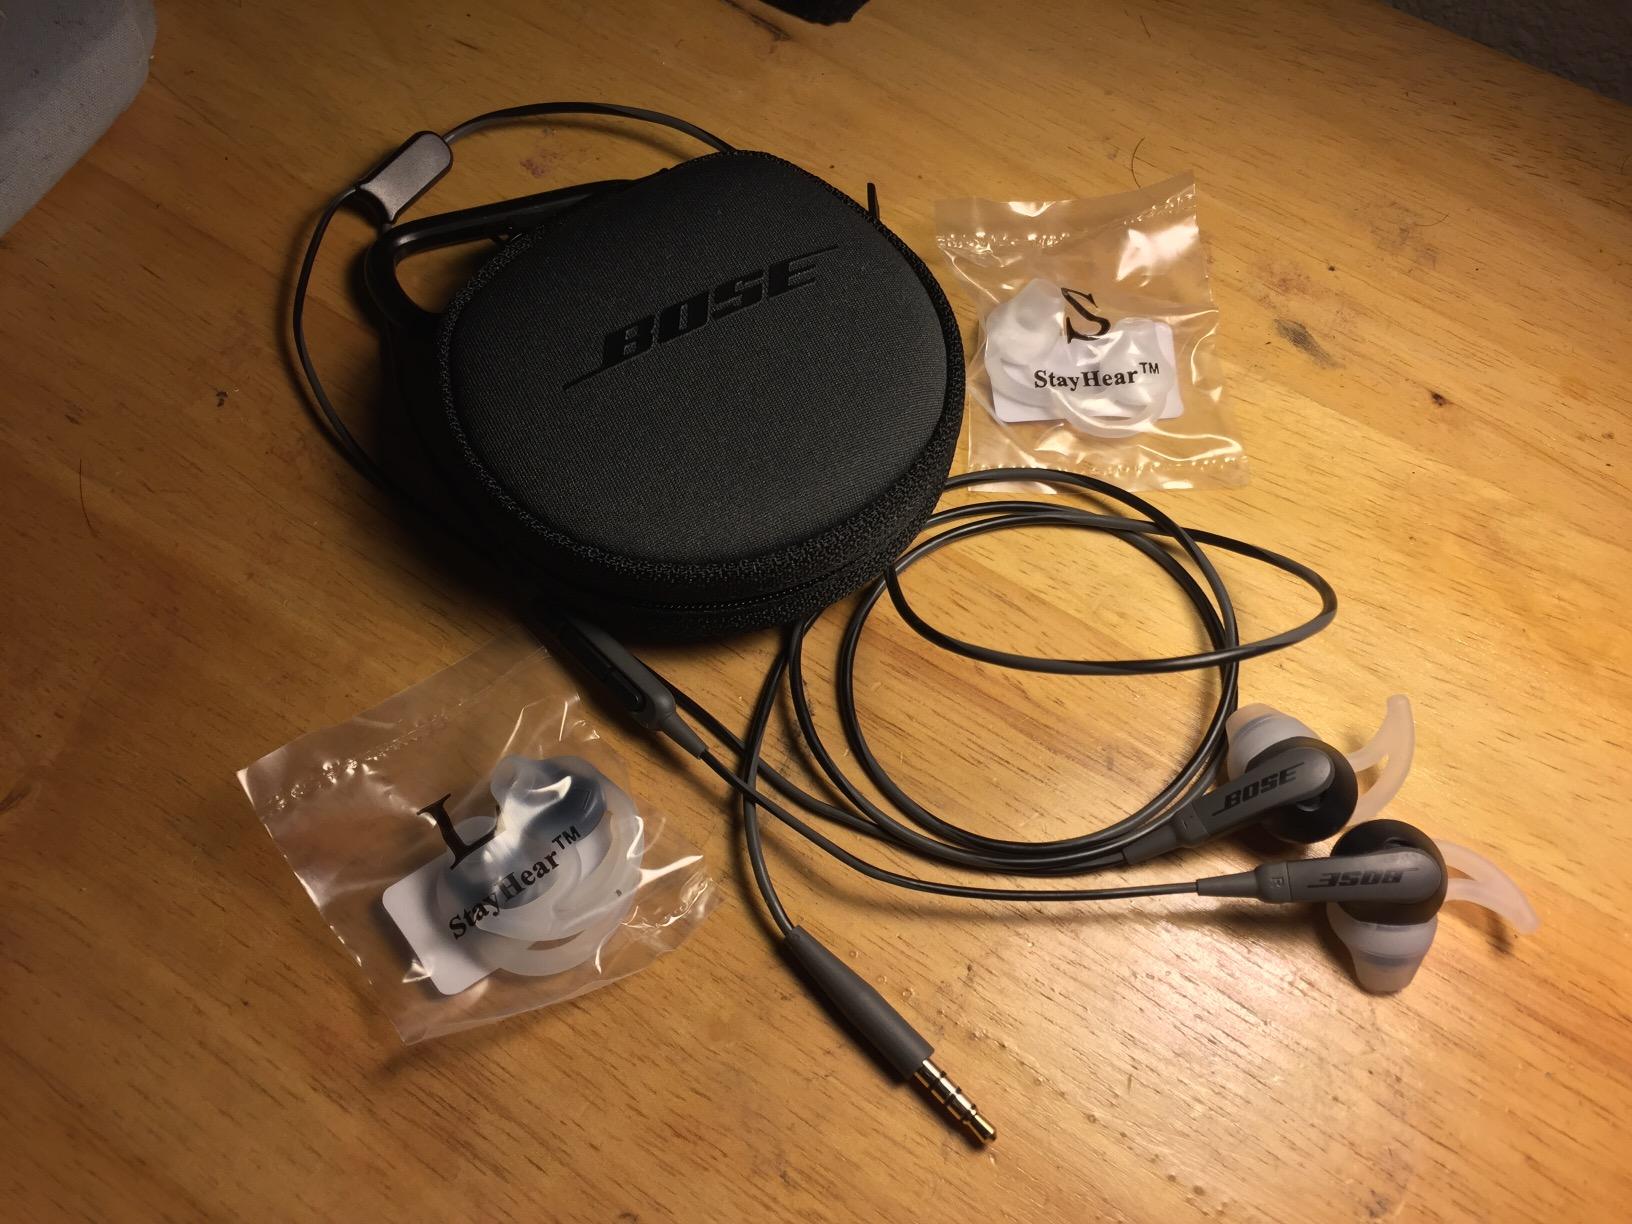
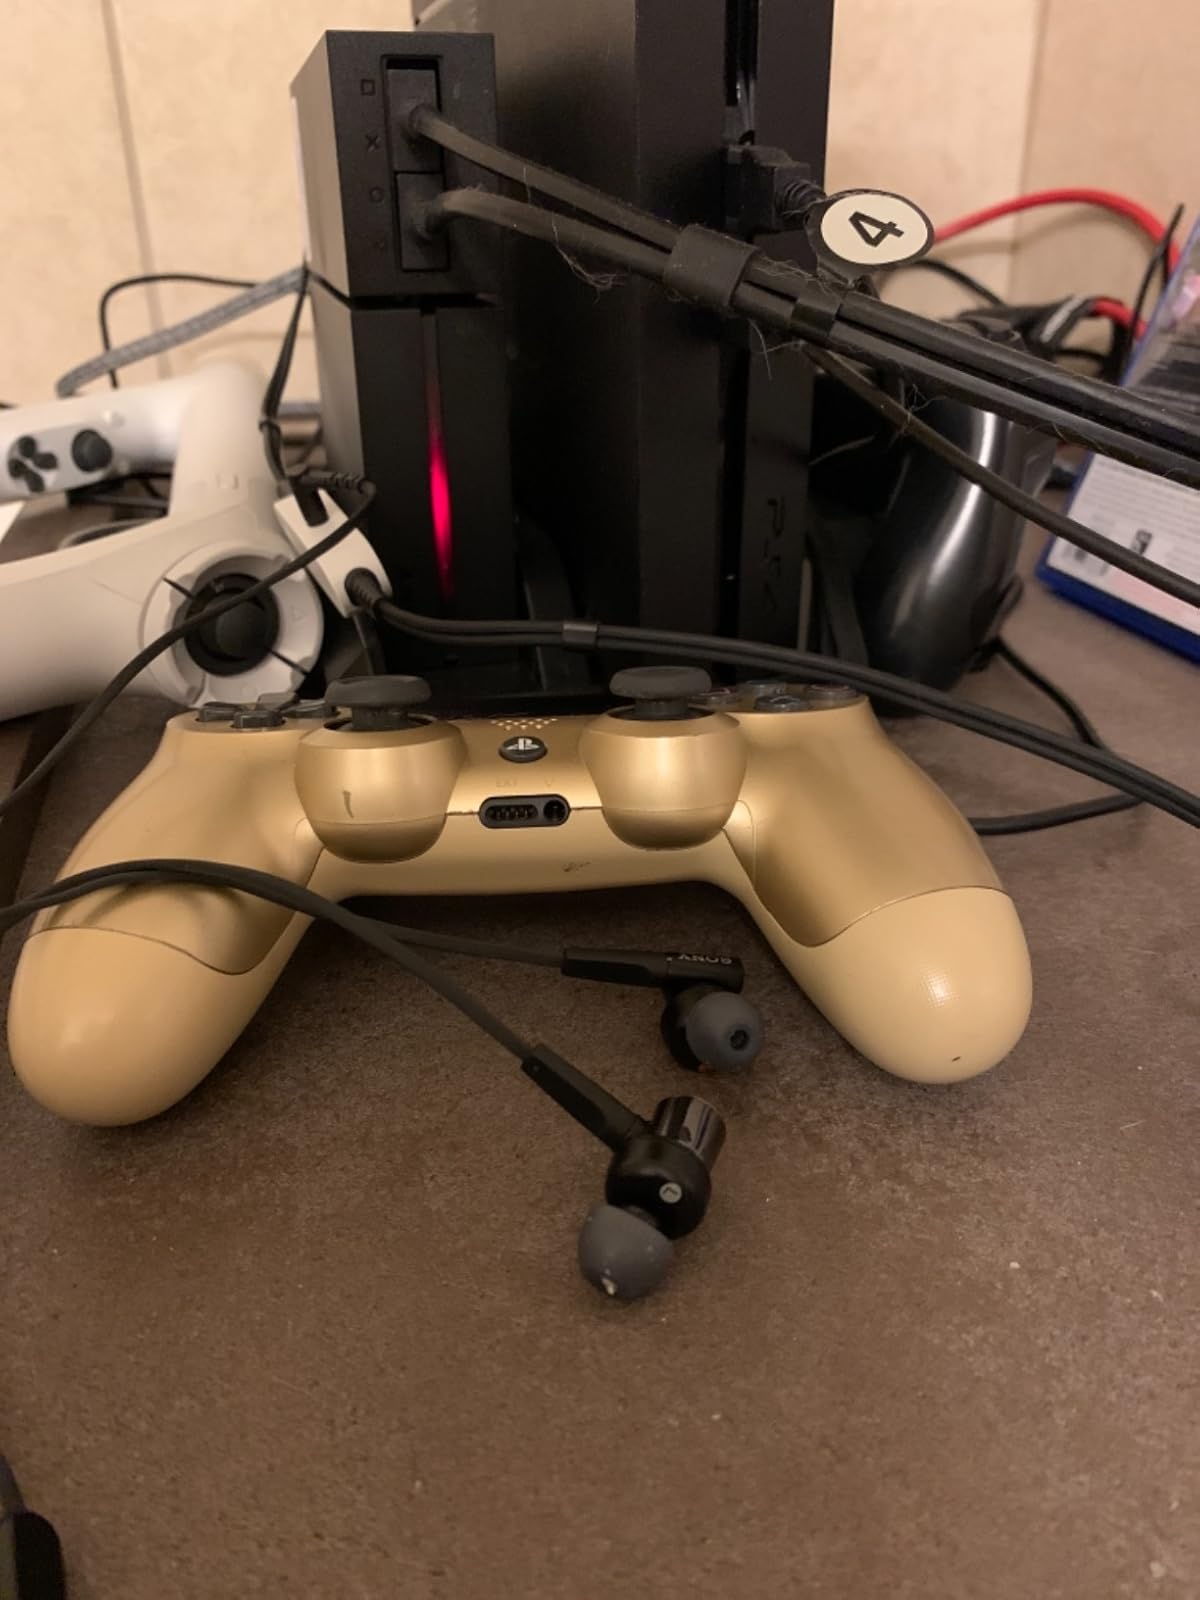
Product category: headphones
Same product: no